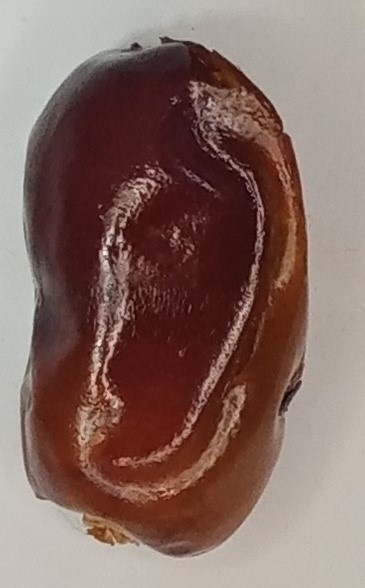
Variety: aseel
Size: large
Grade: grade-1